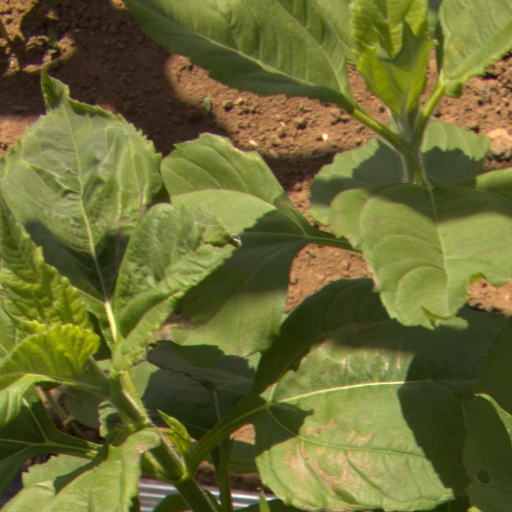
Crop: Jerusalem artichoke